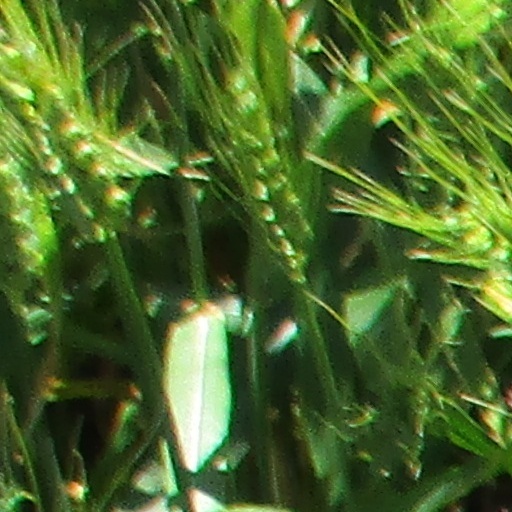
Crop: wheat